Pierre Thomas (American football)

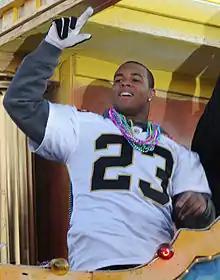
Thomas at the New Orleans Saints Super Bowl XLIV victory parade

Charles Pierre Thomas Jr. (born December 18, 1984) is an American former professional football player who was a running back in the National Football League (NFL). He played college football for the Illinois Fighting Illini. He was signed by the New Orleans Saints as an undrafted free agent in 2007. Thomas developed into an all-around threat as a runner, pass catcher, blocker, and special teams player. He led the Saints in rushing yards in 2008 and 2009 and again in 2013, when he also led all NFL running backs in receiving yards. He became known for his excellence in executing the screen pass; it was a screen pass on which he scored the Saints' first touchdown in their 31–17 win in Super Bowl XLIV, two weeks after he had scored two touchdowns in the Saints' victory.